Lewis S. Hemphill

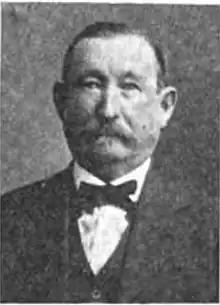
c. 1917

Lewis Simpson "Sim" Hemphill (March 9, 1853 - March 10, 1924) was an American politician and farmer. A Democrat, he served in both houses of the Mississippi Legislature in the late 19th and early 20th centuries.